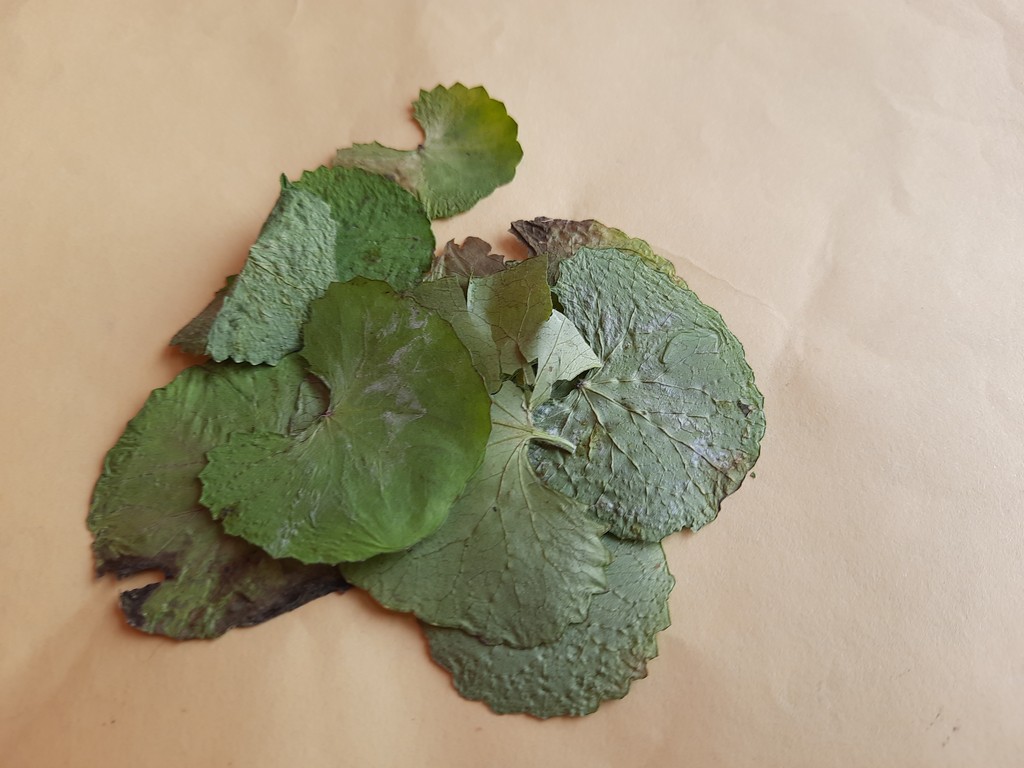
Label: Dried